TTA – Racing Elite League

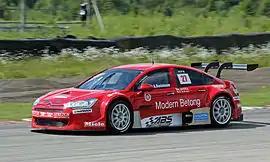
Alx Danielsson at Anderstorp Raceway in 2012.

TTA – Racing Elite League was a Swedish touring car racing series started in 2012, which was founded by four of the biggest teams from the Swedish Touring Car Championship: Polestar Racing, Flash Engineering, WestCoast Racing and Brovallen Design in 2011. TTA worked with the Swedish Automobile Sports Federation and the race car was developed by the French motorsport company Solution-F. The car was a silhouette, where the chassis and powertrain are standardized and custom-built for racing, and where the body is molded from composite material to mimic a normal car.